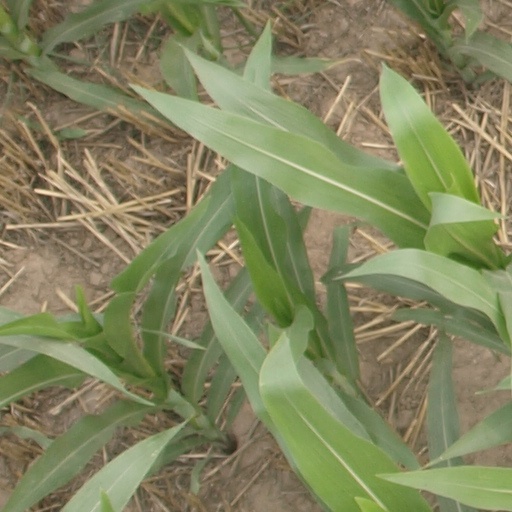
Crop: maize; corn